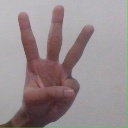
अक्षर: व